Teresa Mariani

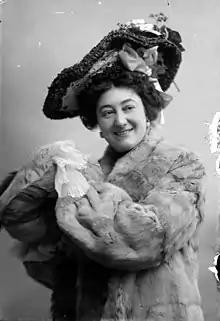

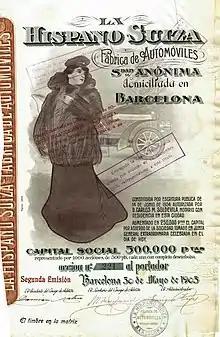
A 1905 share certificate for La Hispano Suiza, featuring a portrait of Mariani by Ramon Casas

Mariani was born into a family of performers in Florence. She began her acting career as a small child, in a Paris production of Ernest Legouvé's "Medea", sharing the stage with Adelaide Ristori.